Beardyman

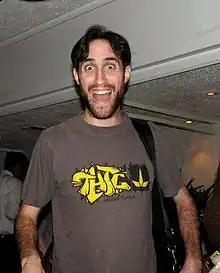
Beardyman in September 2009

Darren Alexander Foreman (born 14 May 1982), better known as Beardyman, is an English musical producer, DJ, multivocalist, musician and comedian from London known for his beatboxing skills and use of live looping.